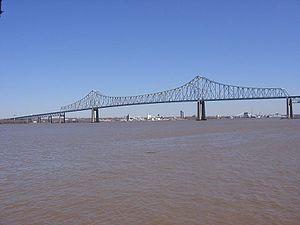
Cette liste des ponts en porte-à-faux les plus longs du monde recense les ponts à poutre en porte-à-faux présentant les plus grandes portées, classées par ordre décroissant de longueur.
Situé au nord-est de la ville américaine de Chester, le pont Commodore Barry est le quatrième plus long pont de type cantilever au monde quant à sa portée libre. Sa longueur est supérieure à 4 kilomètres. Il est uniquement destiné au trafic routier et permet de relier Chester à Bridgeport, près de Philadelphie en enjambant le fleuve Delaware. Il fait partie de l'US Route 322 et a été baptisé en l'honneur de John Barry. Le pont est la propriété de la Delaware River Port Authority. Il fut ouvert à la circulation le 1ᵉʳ février 1974.